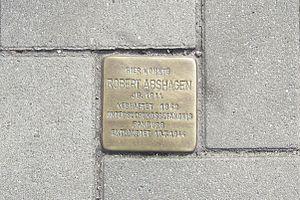
Robert Abshagen était un communiste allemand et un combattant de la résistance contre le national socialisme.